Yeomanry Cavalry

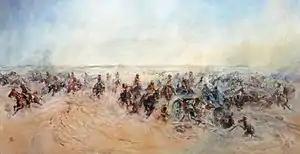
"Jerusalem Delivered" by Lady Butler, depicting the 1/1st Warwickshire Yeomanry and 1/1st Queen's Own Worcestershire Hussars in one of the British Army's last cavalry charges at Huj.

Yeomen had to provide their own horses, but saddlery and uniforms were paid for, either by the officers or by subscriptions in the counties in which the troops were raised, leading to a variety of colourful and flamboyant choices in attire. Their weapons – swords, pistols and a proportion of carbines per troop – were funded by the government. Other than when called out for duty, when it would be paid as regular cavalry, the yeomanry received no remuneration until 1803, when the first allowances were granted. The confused legislation of the early 19th century meant that different corps, and even different troops within the same corps, operated under different terms and conditions until the Yeomanry Act 1804 (44 Geo. 3. c. 54) introduced some uniformity. It restricted pay to a maximum of 24 days per annum, set 12 days of training as the qualification for exemption from conscription into other auxiliary arms, offered bounties for active service and gave yeomen the right to resign on 14 days notice. It did not, however, amend the different areas of liability (military district or nationwide) set by previous legislation. In 1816, the annual training requirement was reduced to eight days, inclusive of two days travelling, and the next year an annual allowance of £1 10s per yeoman was awarded to help with uniform and equipment costs.